Abby Phillip

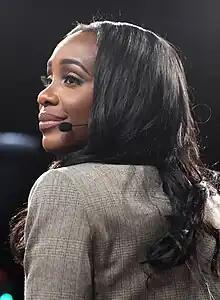
Phillip in the spin room at the 2024 Iowa Republican Presidential debate

In 2020, she landed a deal with Flatiron Books for "The Dream Deferred", a book regarding Reverend Jesse Jackson's run to become the 1988 Democratic presidential nominee, originally scheduled for a 2022 release date. "A Dream Deferred: Jesse Jackson and the Fight for Black Political Power" will be released on October 28 2025.